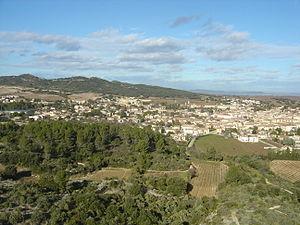
Vue générale de Tavel dans le Gard (30) depuis le château d'eau de l'aire d'autoroute
Tavel est une commune française située dans le département du Gard en région Occitanie.